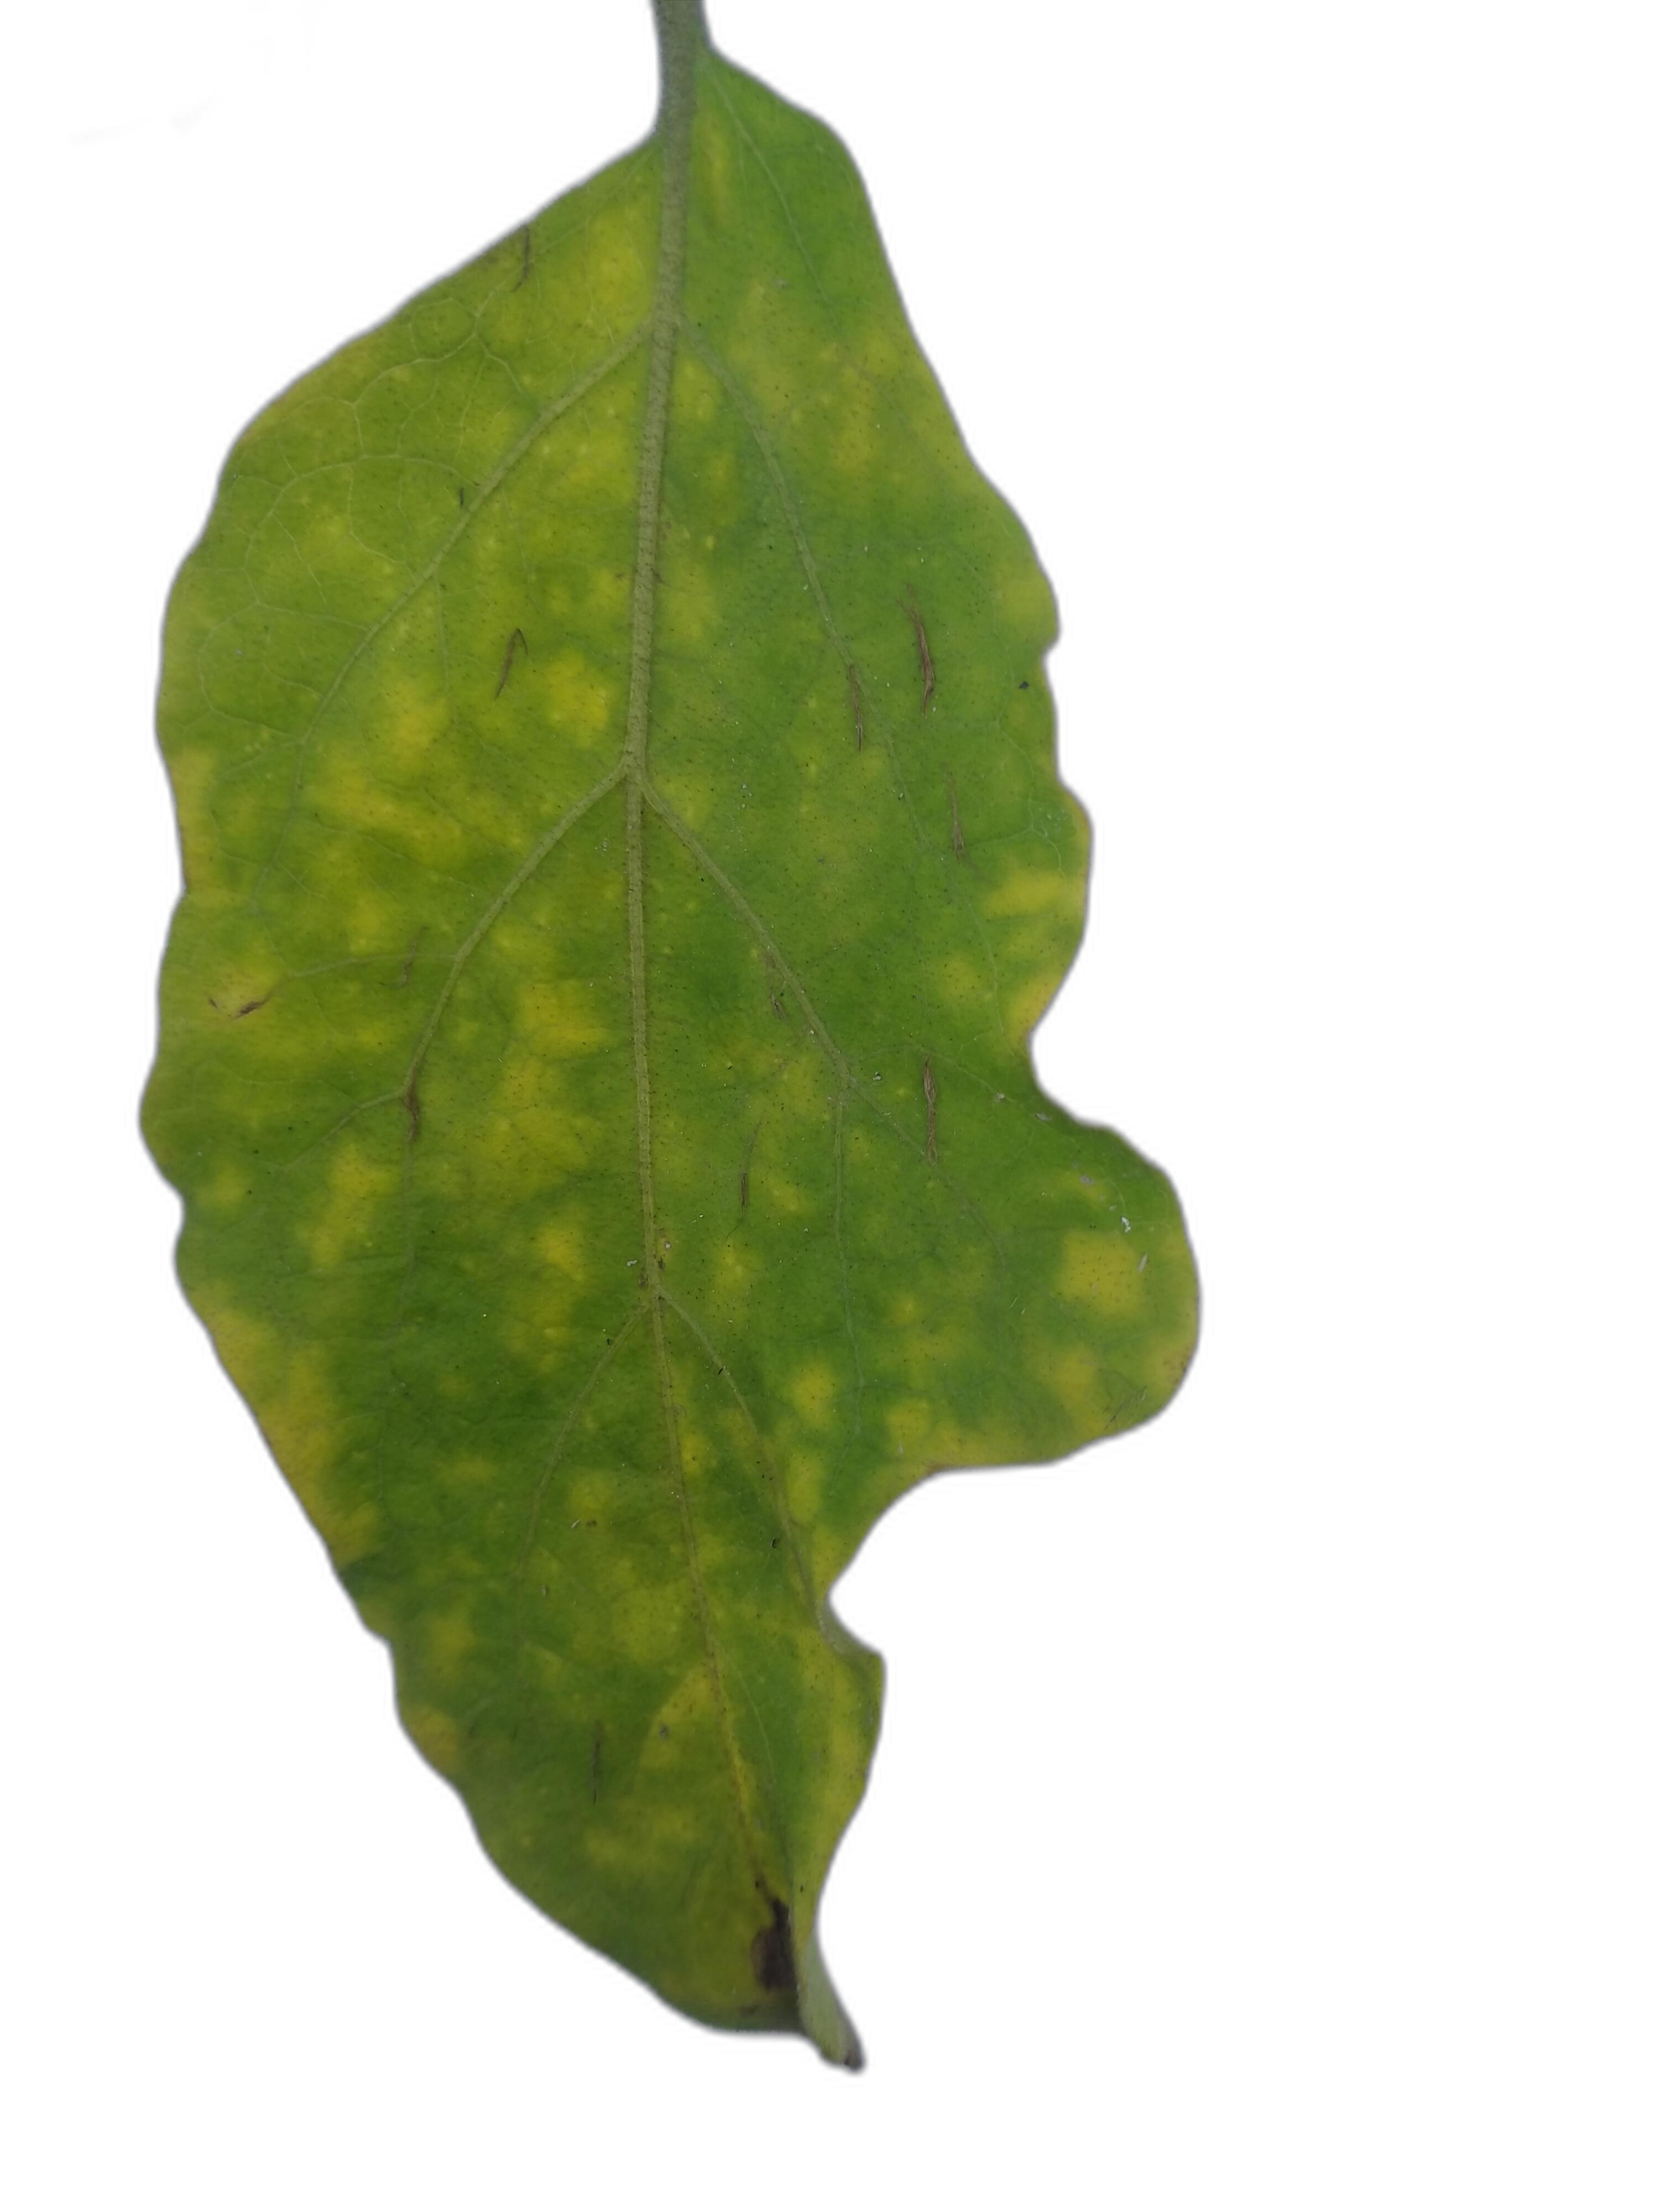
Label: Mosaic Virus Disease